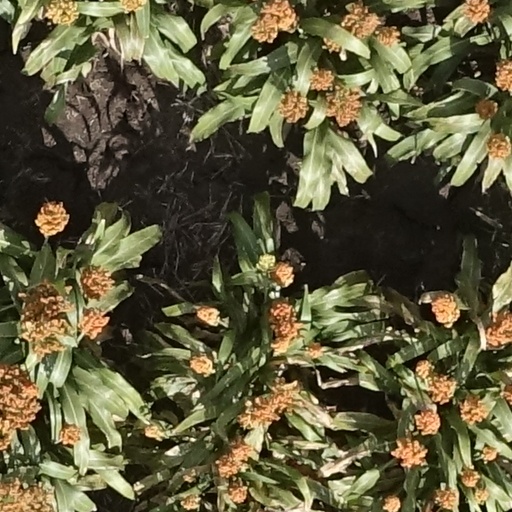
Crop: sorghum